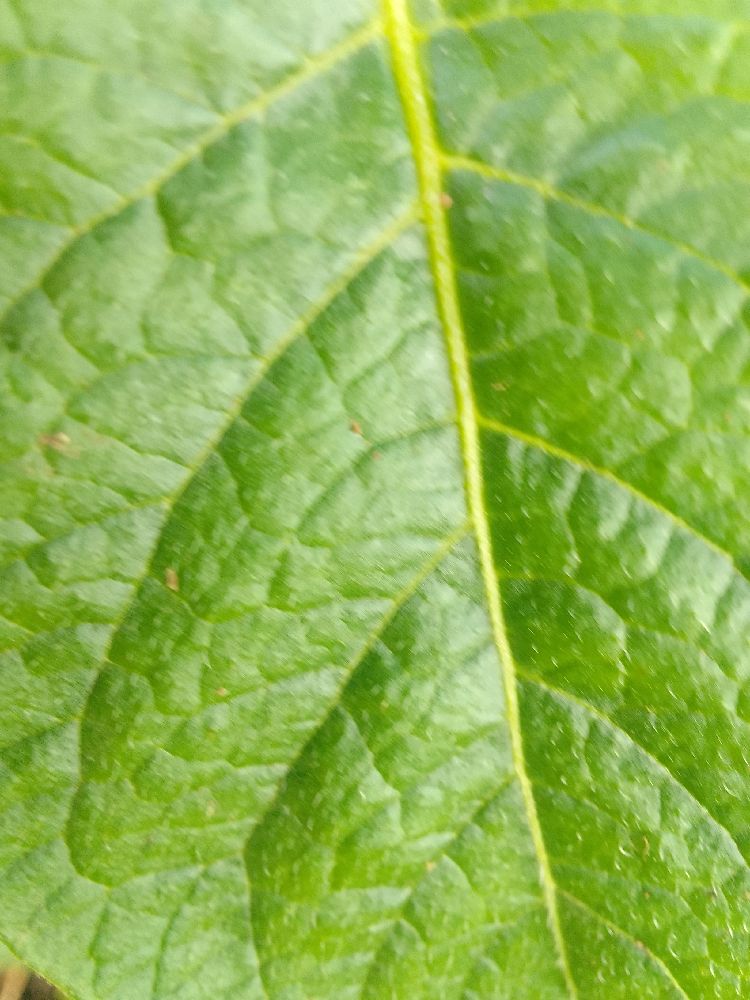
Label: Healthy